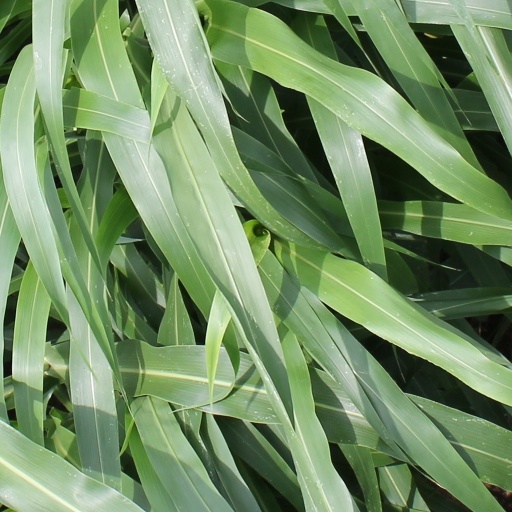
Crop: sorghum